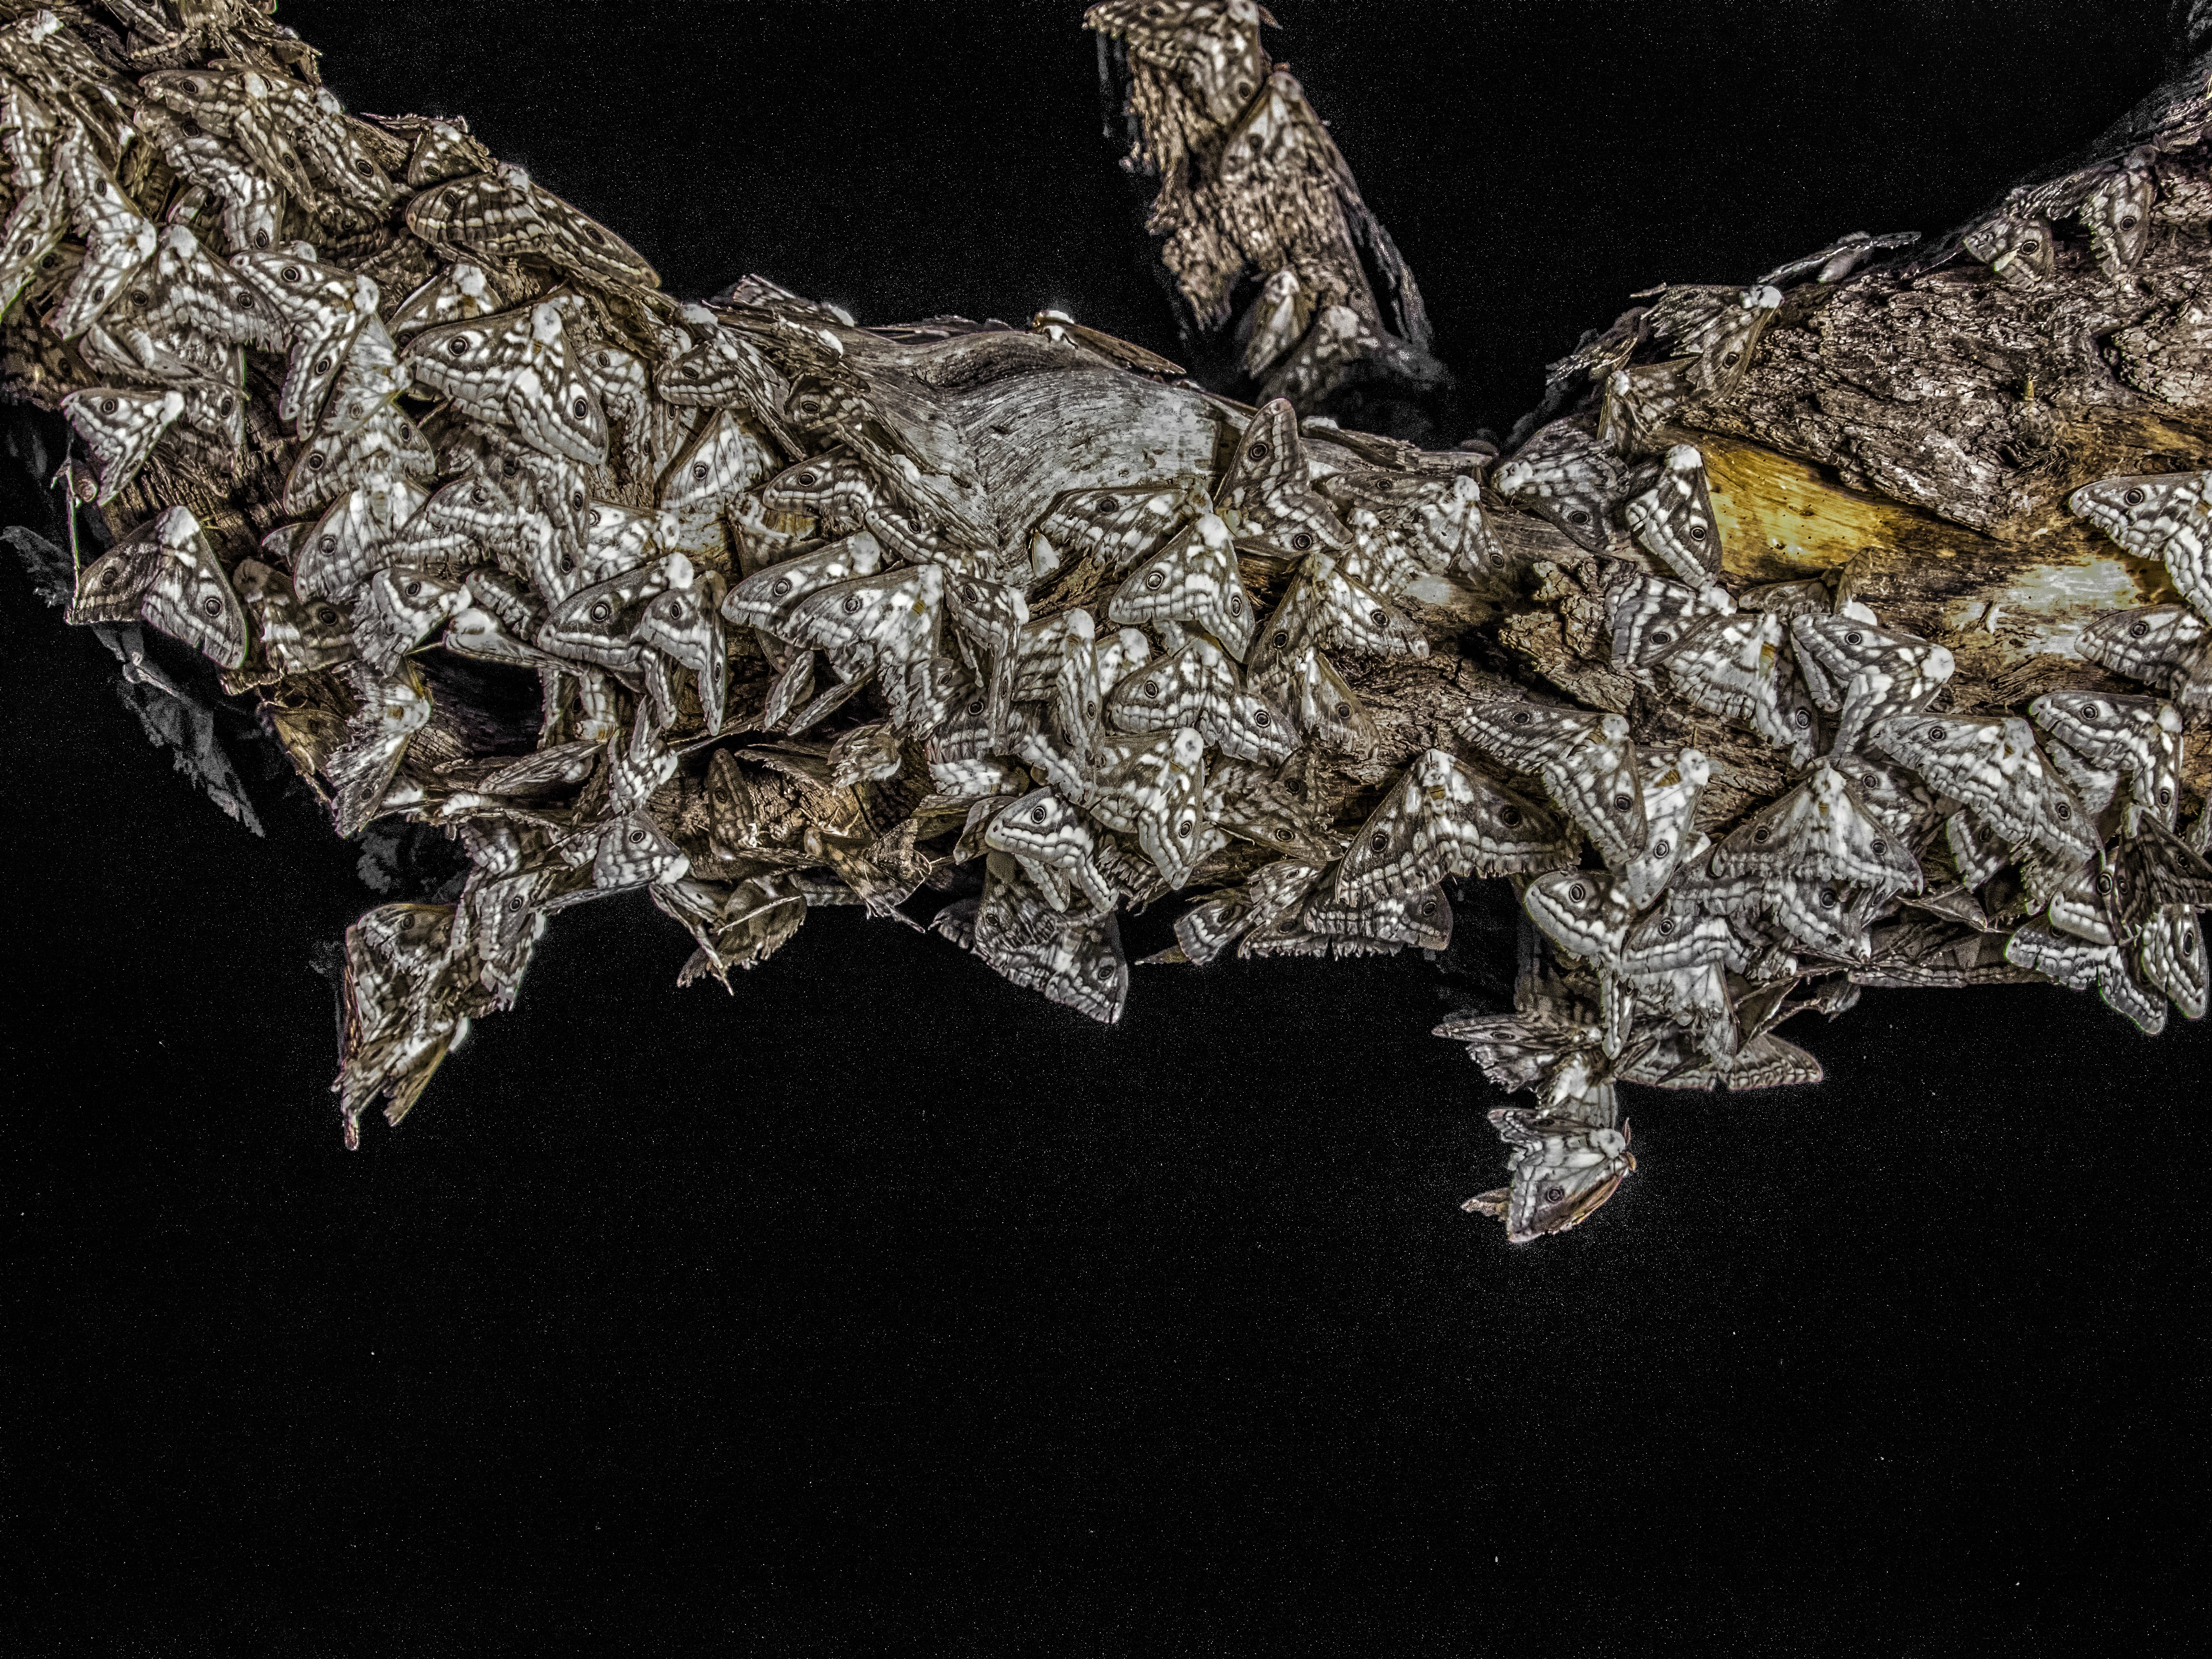
night, leaf, moth, jewellery, macro photography, swarm, namibia